Bulla (seal)

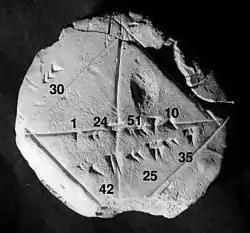
Babylonian clay tablet YBC 7289 with annotations. The diagonal displays an approximation of the square root of 2 in four sexagesimal figures, 1 24 51 10, which is good to about six decimal digits.1 + 24/60 + 51/60 + 10/60 = 1.41421296... The tablet also gives an example where one side of the square is 30, and the resulting diagonal is 42 25 35 or 42.4263888...

The Sumerians developed a complex system of metrology as early as 3000 BC. From 2600 BC onwards, the Sumerians wrote multiplication tables, division problems, and geometry on clay tablets. The earliest evidence of the Babylonian numerals also date back to this period. This evidence may suggest that the use of bullae led to early forms of mathematics and accounting. Denise Schmandt-Besserat of the University of Texas at Austin in the early 1970s is noted for her research and theory of the evolution of bullae into mathematics. She suggested that the earliest tokens were simple shapes and were comparatively unadorned; they represented basic agricultural commodities such as grain and sheep. They could also have a specific shape to represent the quantity of a particular item. For example, two jars of oil would be represented by two ovoids, three jars by three ovoids, and so on.